Saulius Ambrulevičius

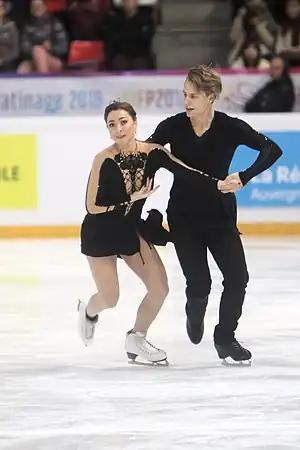
Reed/Ambrulevicius at the 2018 Internationaux de France

Reed/Ambrulevičius began their season at the 2018 Halloween Cup, where they won the silver medal, before going on to finish fifth at the 2018 Volvo Open Cup.